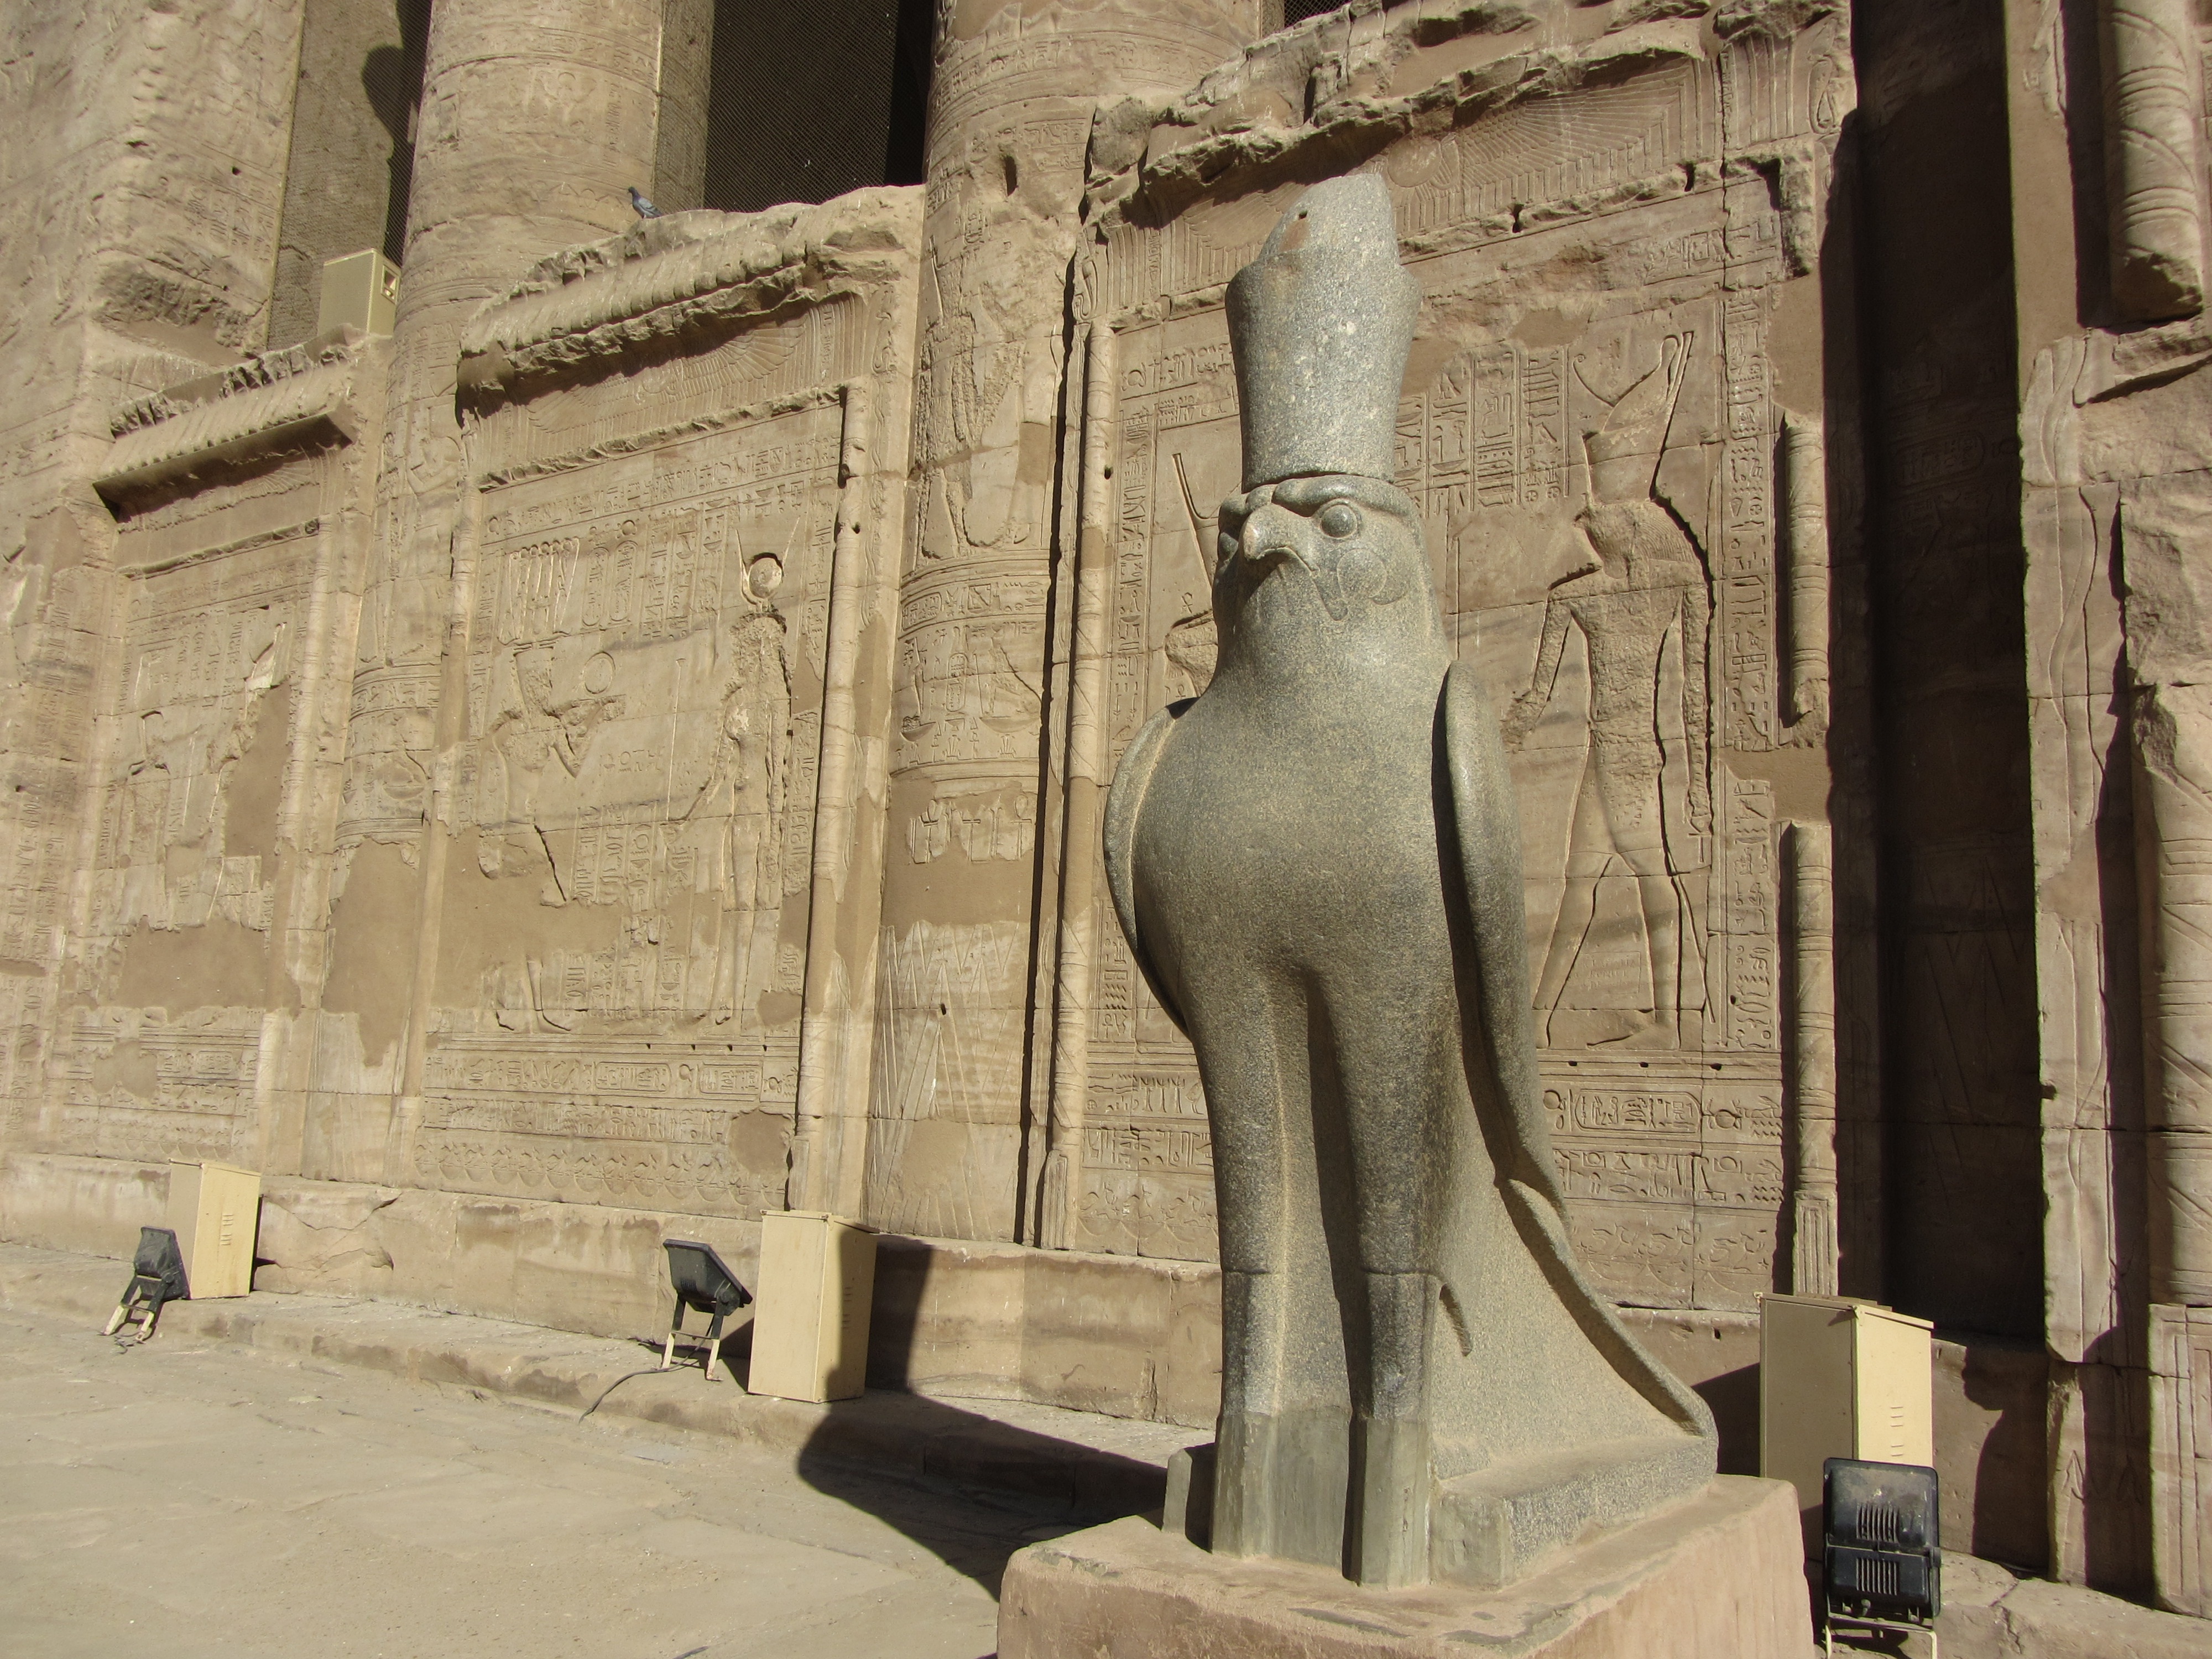
old, wall, stone, monument, statue, column, religion, tourism, egypt, sculpture, art, temple, history, carving, relief, stone carving, ancient history, horus, egyptian temple